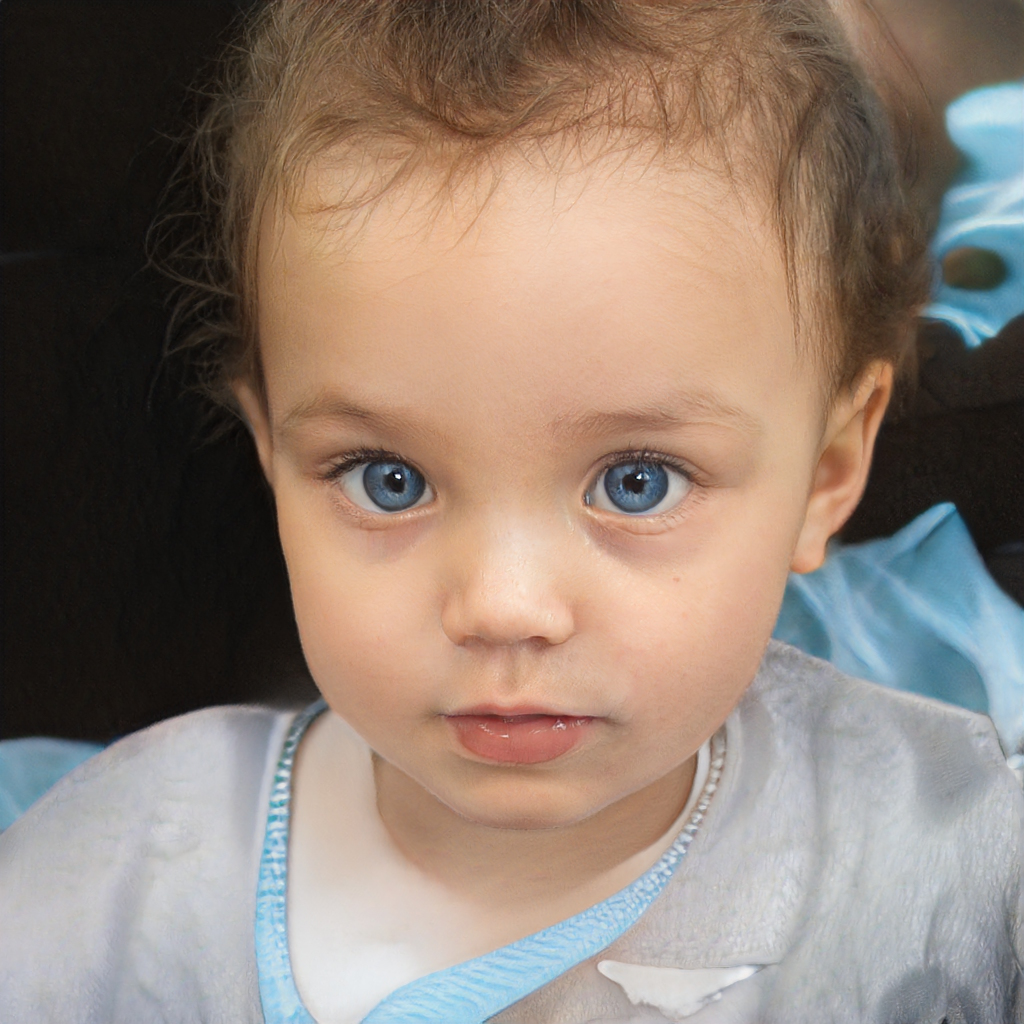
Gender: Male